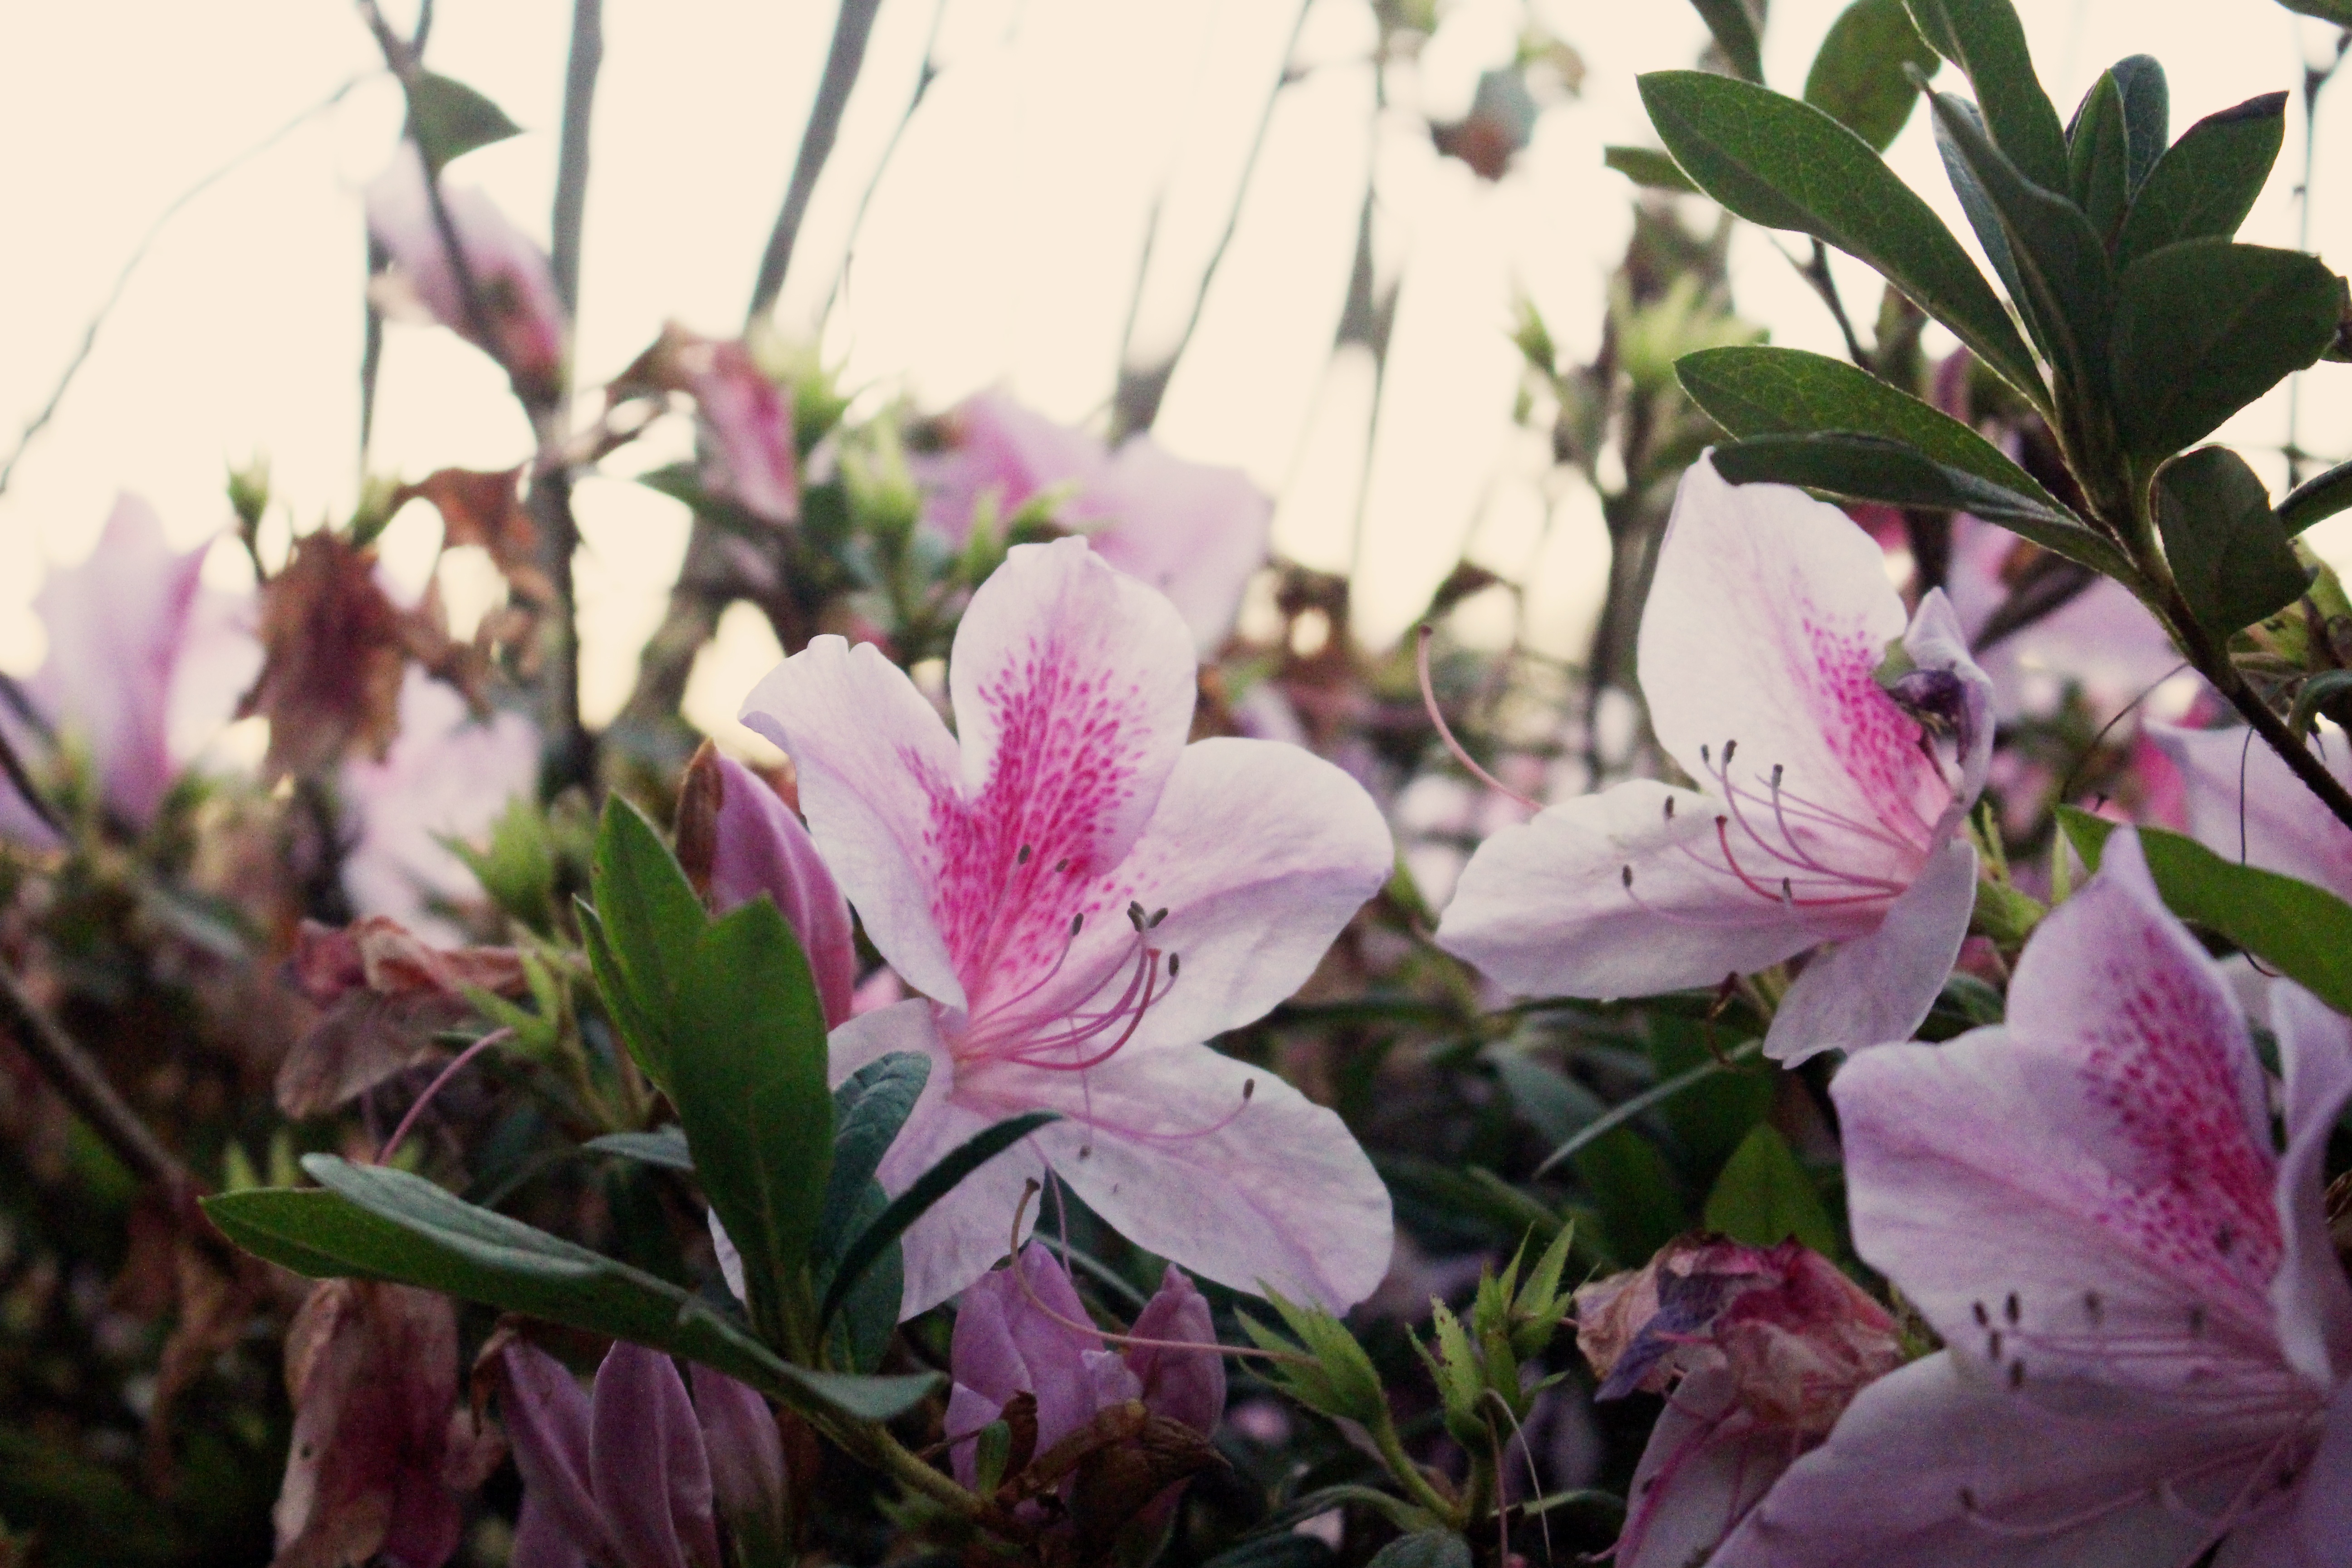
blossom, plant, flower, petal, botany, flora, shrub, rhododendron, flowering plant, woody plant, land plant